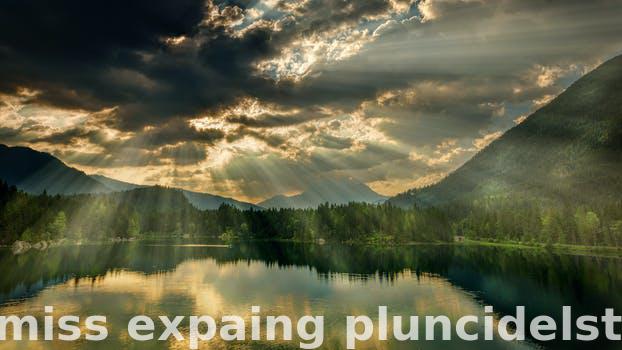
Label: Watermark